Logos and uniforms of the Pittsburgh Steelers

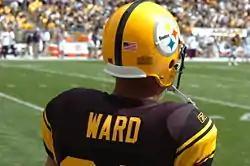
Hines Ward wearing the Steelers 75th anniversary uniform in 2007.

At a press conference on April 27, 2007, it was announced that the Steelers would wear a throwback uniform for two home games during the 2007 season, as part of the celebration of the Steelers' 75th Season. They were worn for the Steelers' home opener against the Buffalo Bills on September 16 and again during the Monday Night Football game on November 5 against the Baltimore Ravens. Both games resulted in victories. The jersey is black with the numbers, names and stripes all in gold and it also contains a 75th Season logo on the right side of the upper chest part of the jersey. The jersey is considered to be from the 1960 season. The pants are white with a single gold stripe running down the length of the outside of each leg, surrounded by thinner black stripes on either side of the gold stripe. The helmets are gold with the Steelers logo on the right side and a single black stripe running down the center from front to back. The helmet was worn during the 1962 season, which was the first year that the present Steelers logo began to appear on their helmets. The only two differences are that the logo on the original helmet read 'Steel', whereas Steelers appears on the helmet that the team wore for the two games in 2007 and that the face mask on this version of the helmet is black, whereas the original face mask color on the gold helmet was gray. The throwbacks, minus the "75th season" patch, are now officially the team's alternate uniform as of the 2008 season, and are usually worn for games that honor the team's alumni.